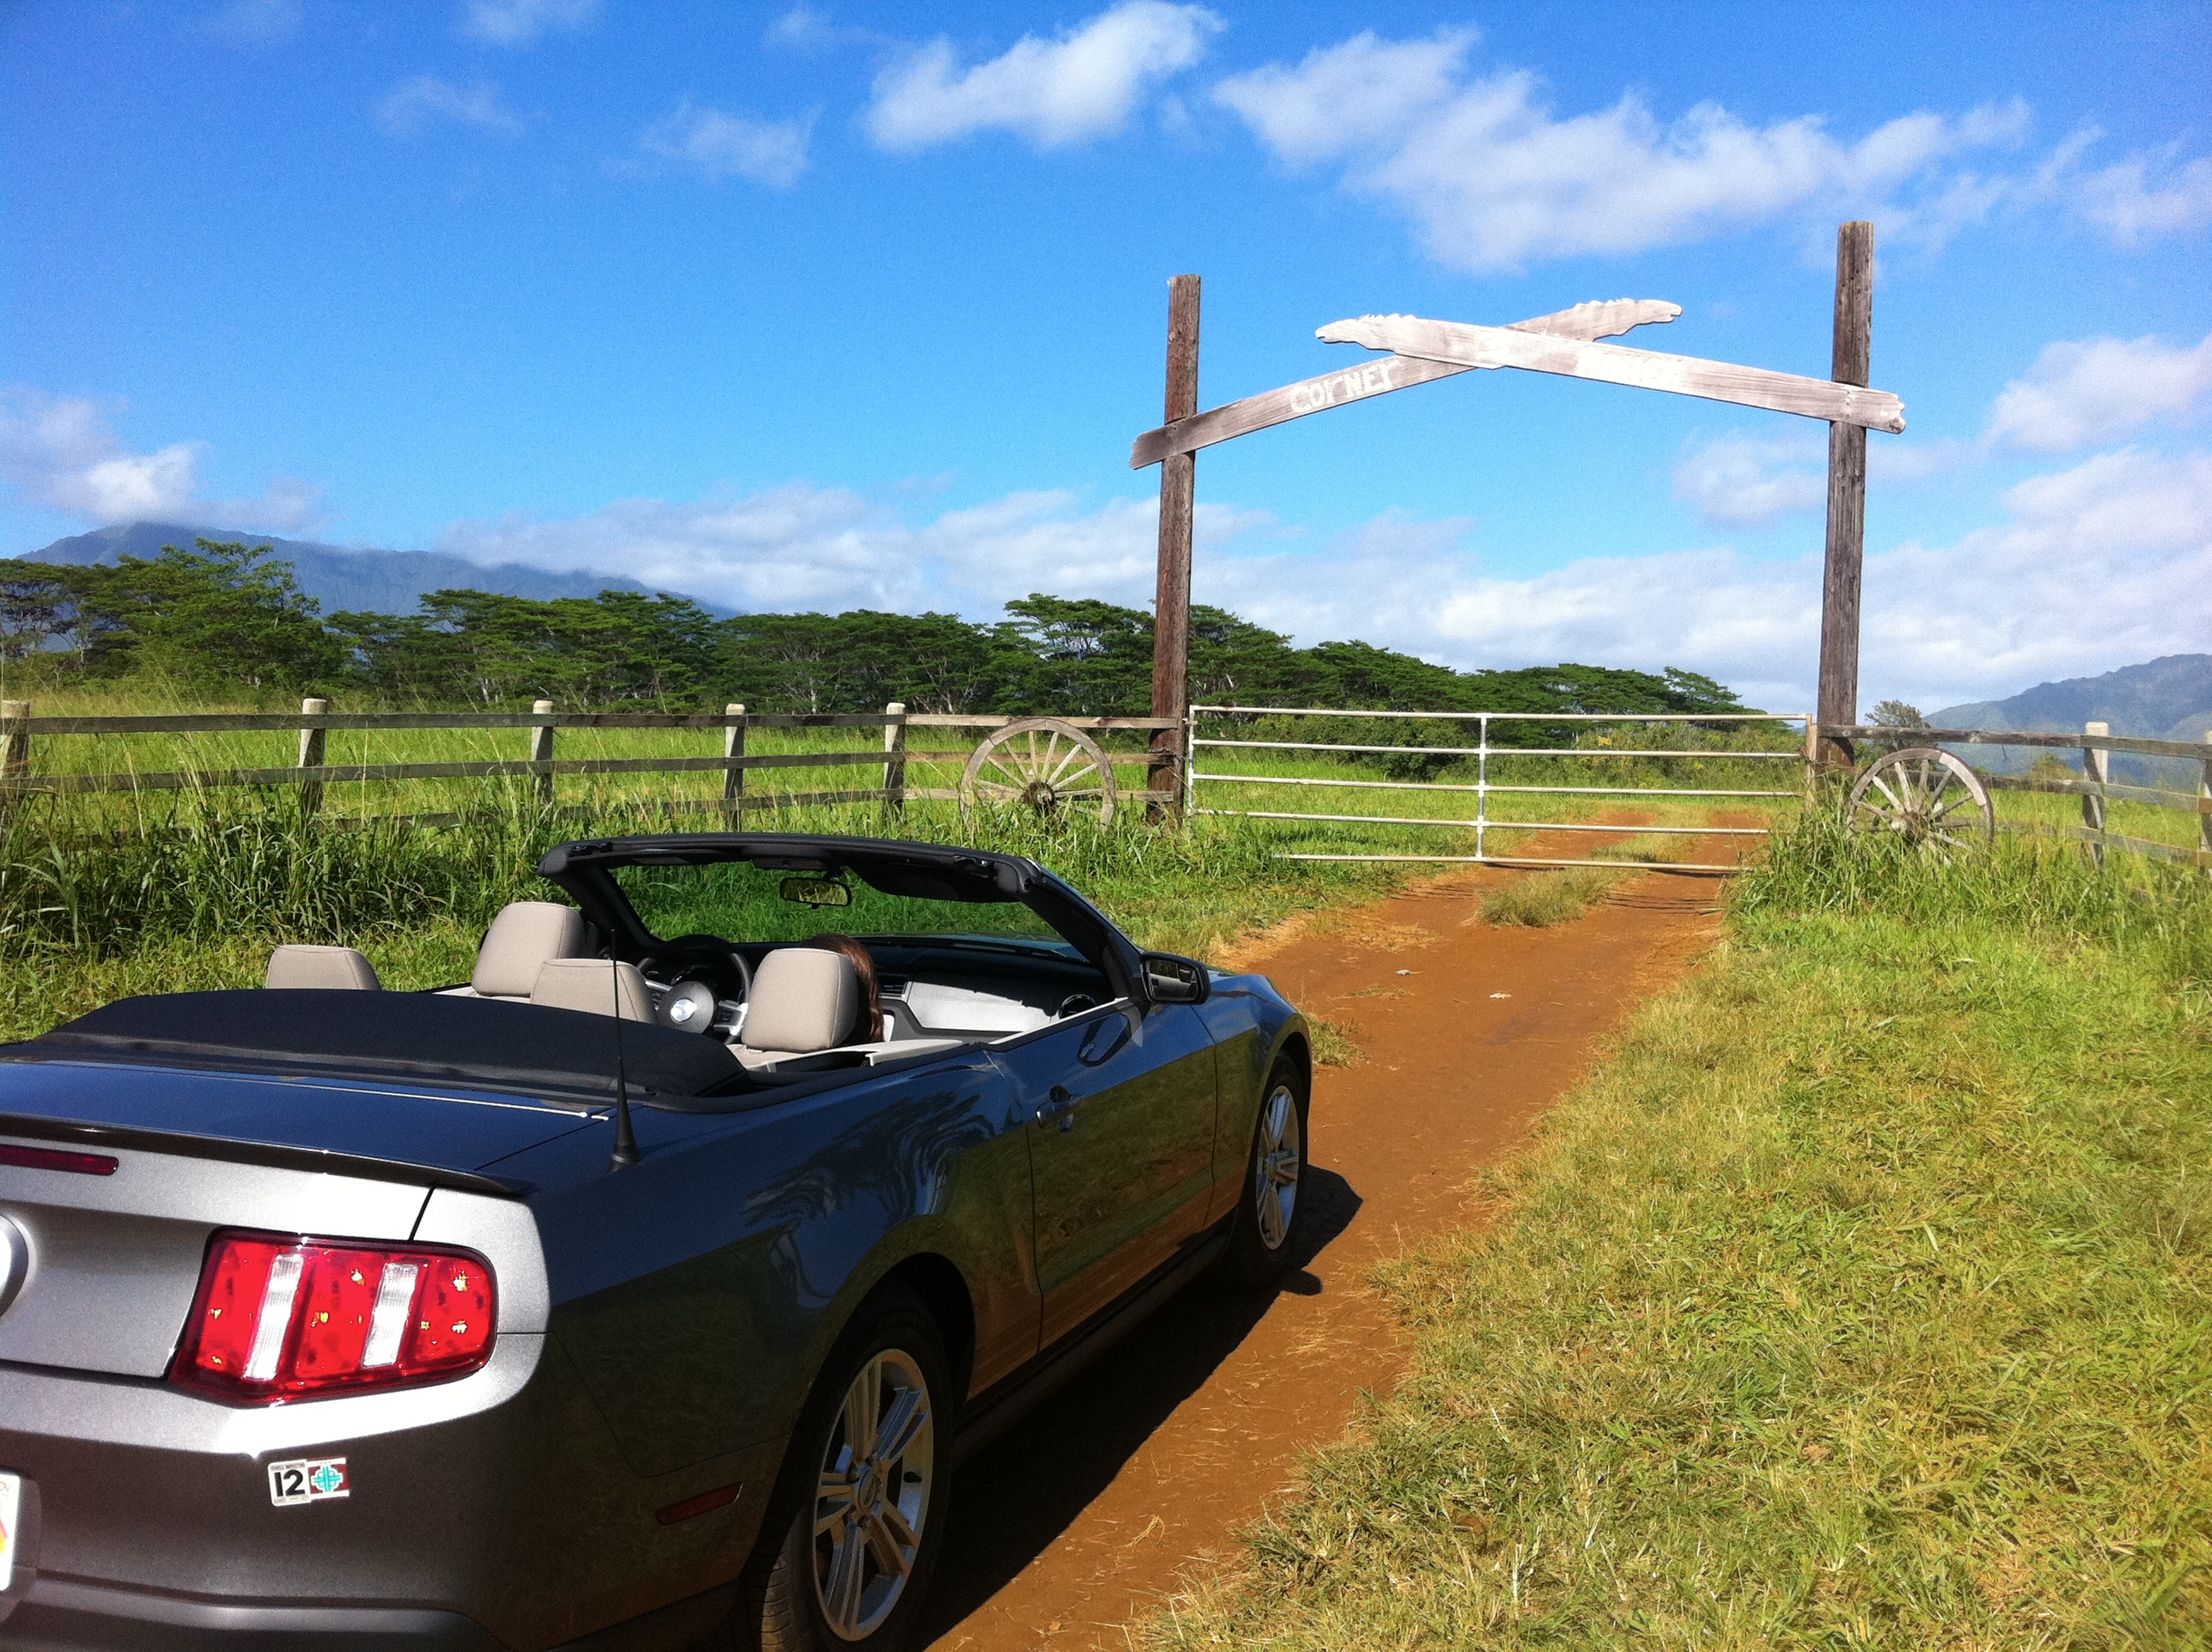
car, wheel, vehicle, sports car, muscle car, supercar, hawaiikauai, land vehicle, automobile make, automotive exterior, luxury vehicle